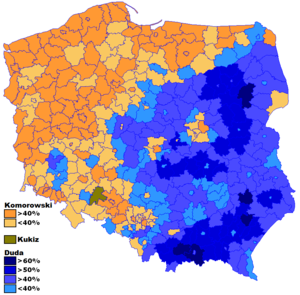
L’élection présidentielle polonaise de 2015, sixième élection présidentielle de la IIIᵉ République, est un scrutin visant à élire le président de la république de Pologne pour un mandat de cinq ans. Elle se tient les 10 mai et 24 mai 2015, quelques mois avant les élections législatives de l'automne.